Cabaret de L'Enfer

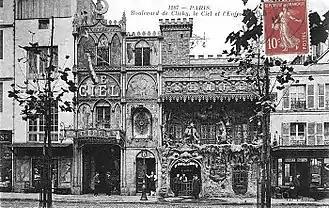
"Cabaret de l'Enfer" and "Cabaret du Ciel" (Cabaret of Hell and Cabaret of Heaven)

Situated at the foot of the hill of Montmartre, in the 18th arrondissement of Paris, The "Cabaret de l'Enfer" was a precursor to theme restaurants, whose ambience was its main attraction, and only occasionally hosted café singers. In 1895, three years after opening at 34 Boulevard de Clichy, Antonin moved the establishment down the street to number 53, where it remained for more than half a century.